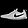
Label: Sneaker